Marlieux—Châtillon station

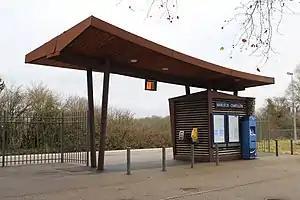
Entrance to the train halt.

Marlieux—Châtillon station (French: "Gare de Marlieux—Châtillon") is a French railway station located in the commune of Marlieux, Ain department in the Auvergne-Rhône-Alpes region. As its name suggests the station is located within proximity of, and serves the nearby commune of Châtillon-sur-Chalaronne. It is located at kilometric point (KP) 45.760 on the Lyon–Bourg-en-Bresse railway, between the stations of Villars-les-Dombes and Saint-Paul-de-Varax.